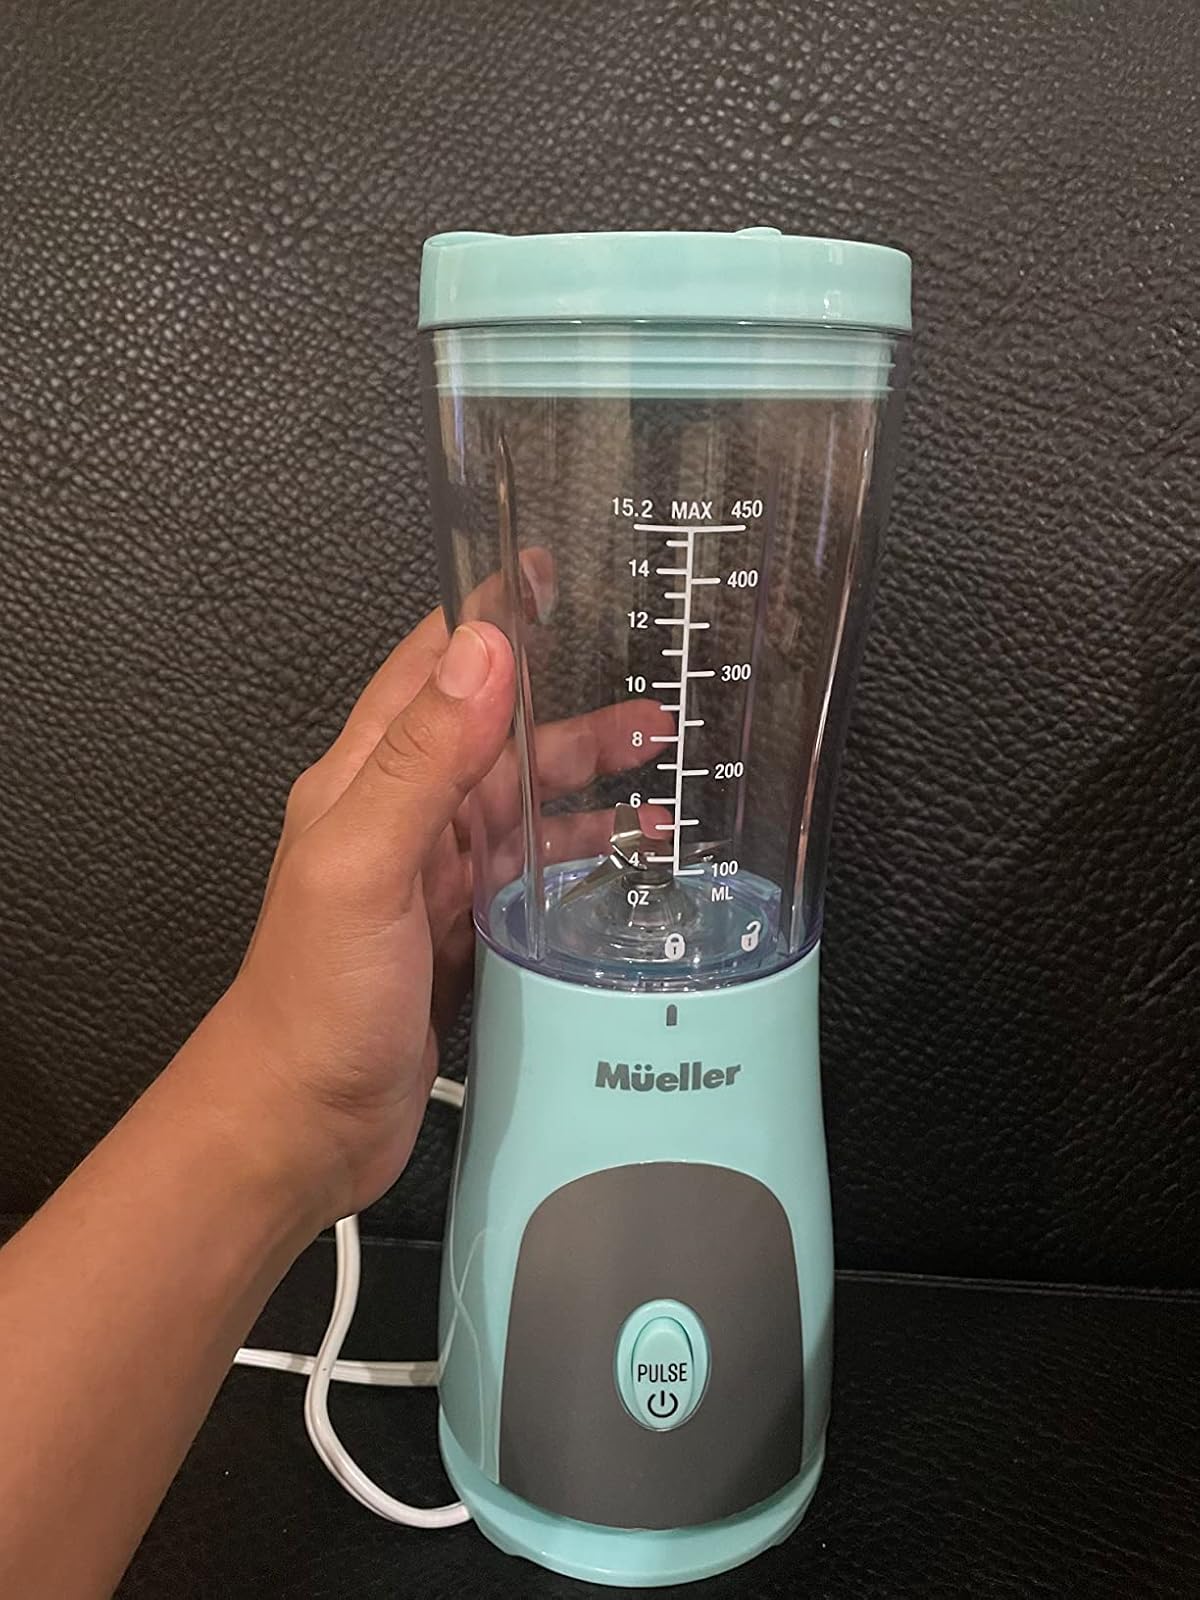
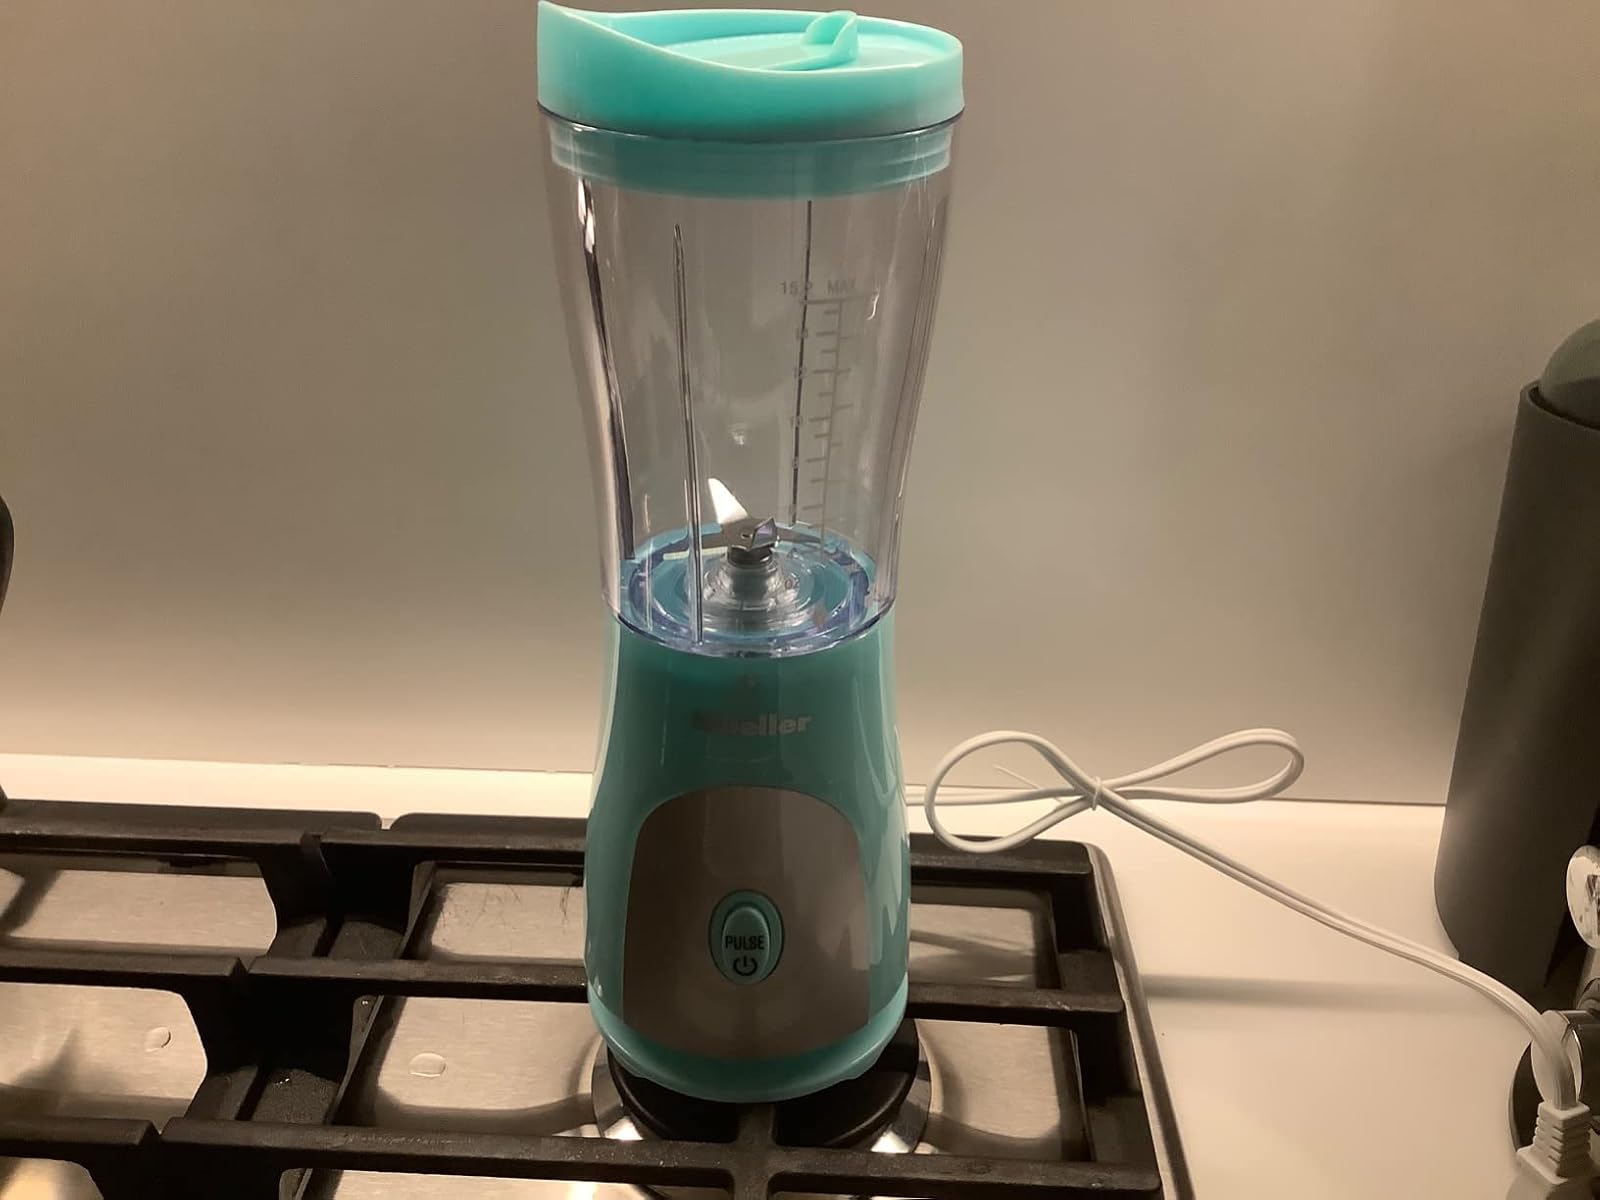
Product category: items_blender
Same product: yes